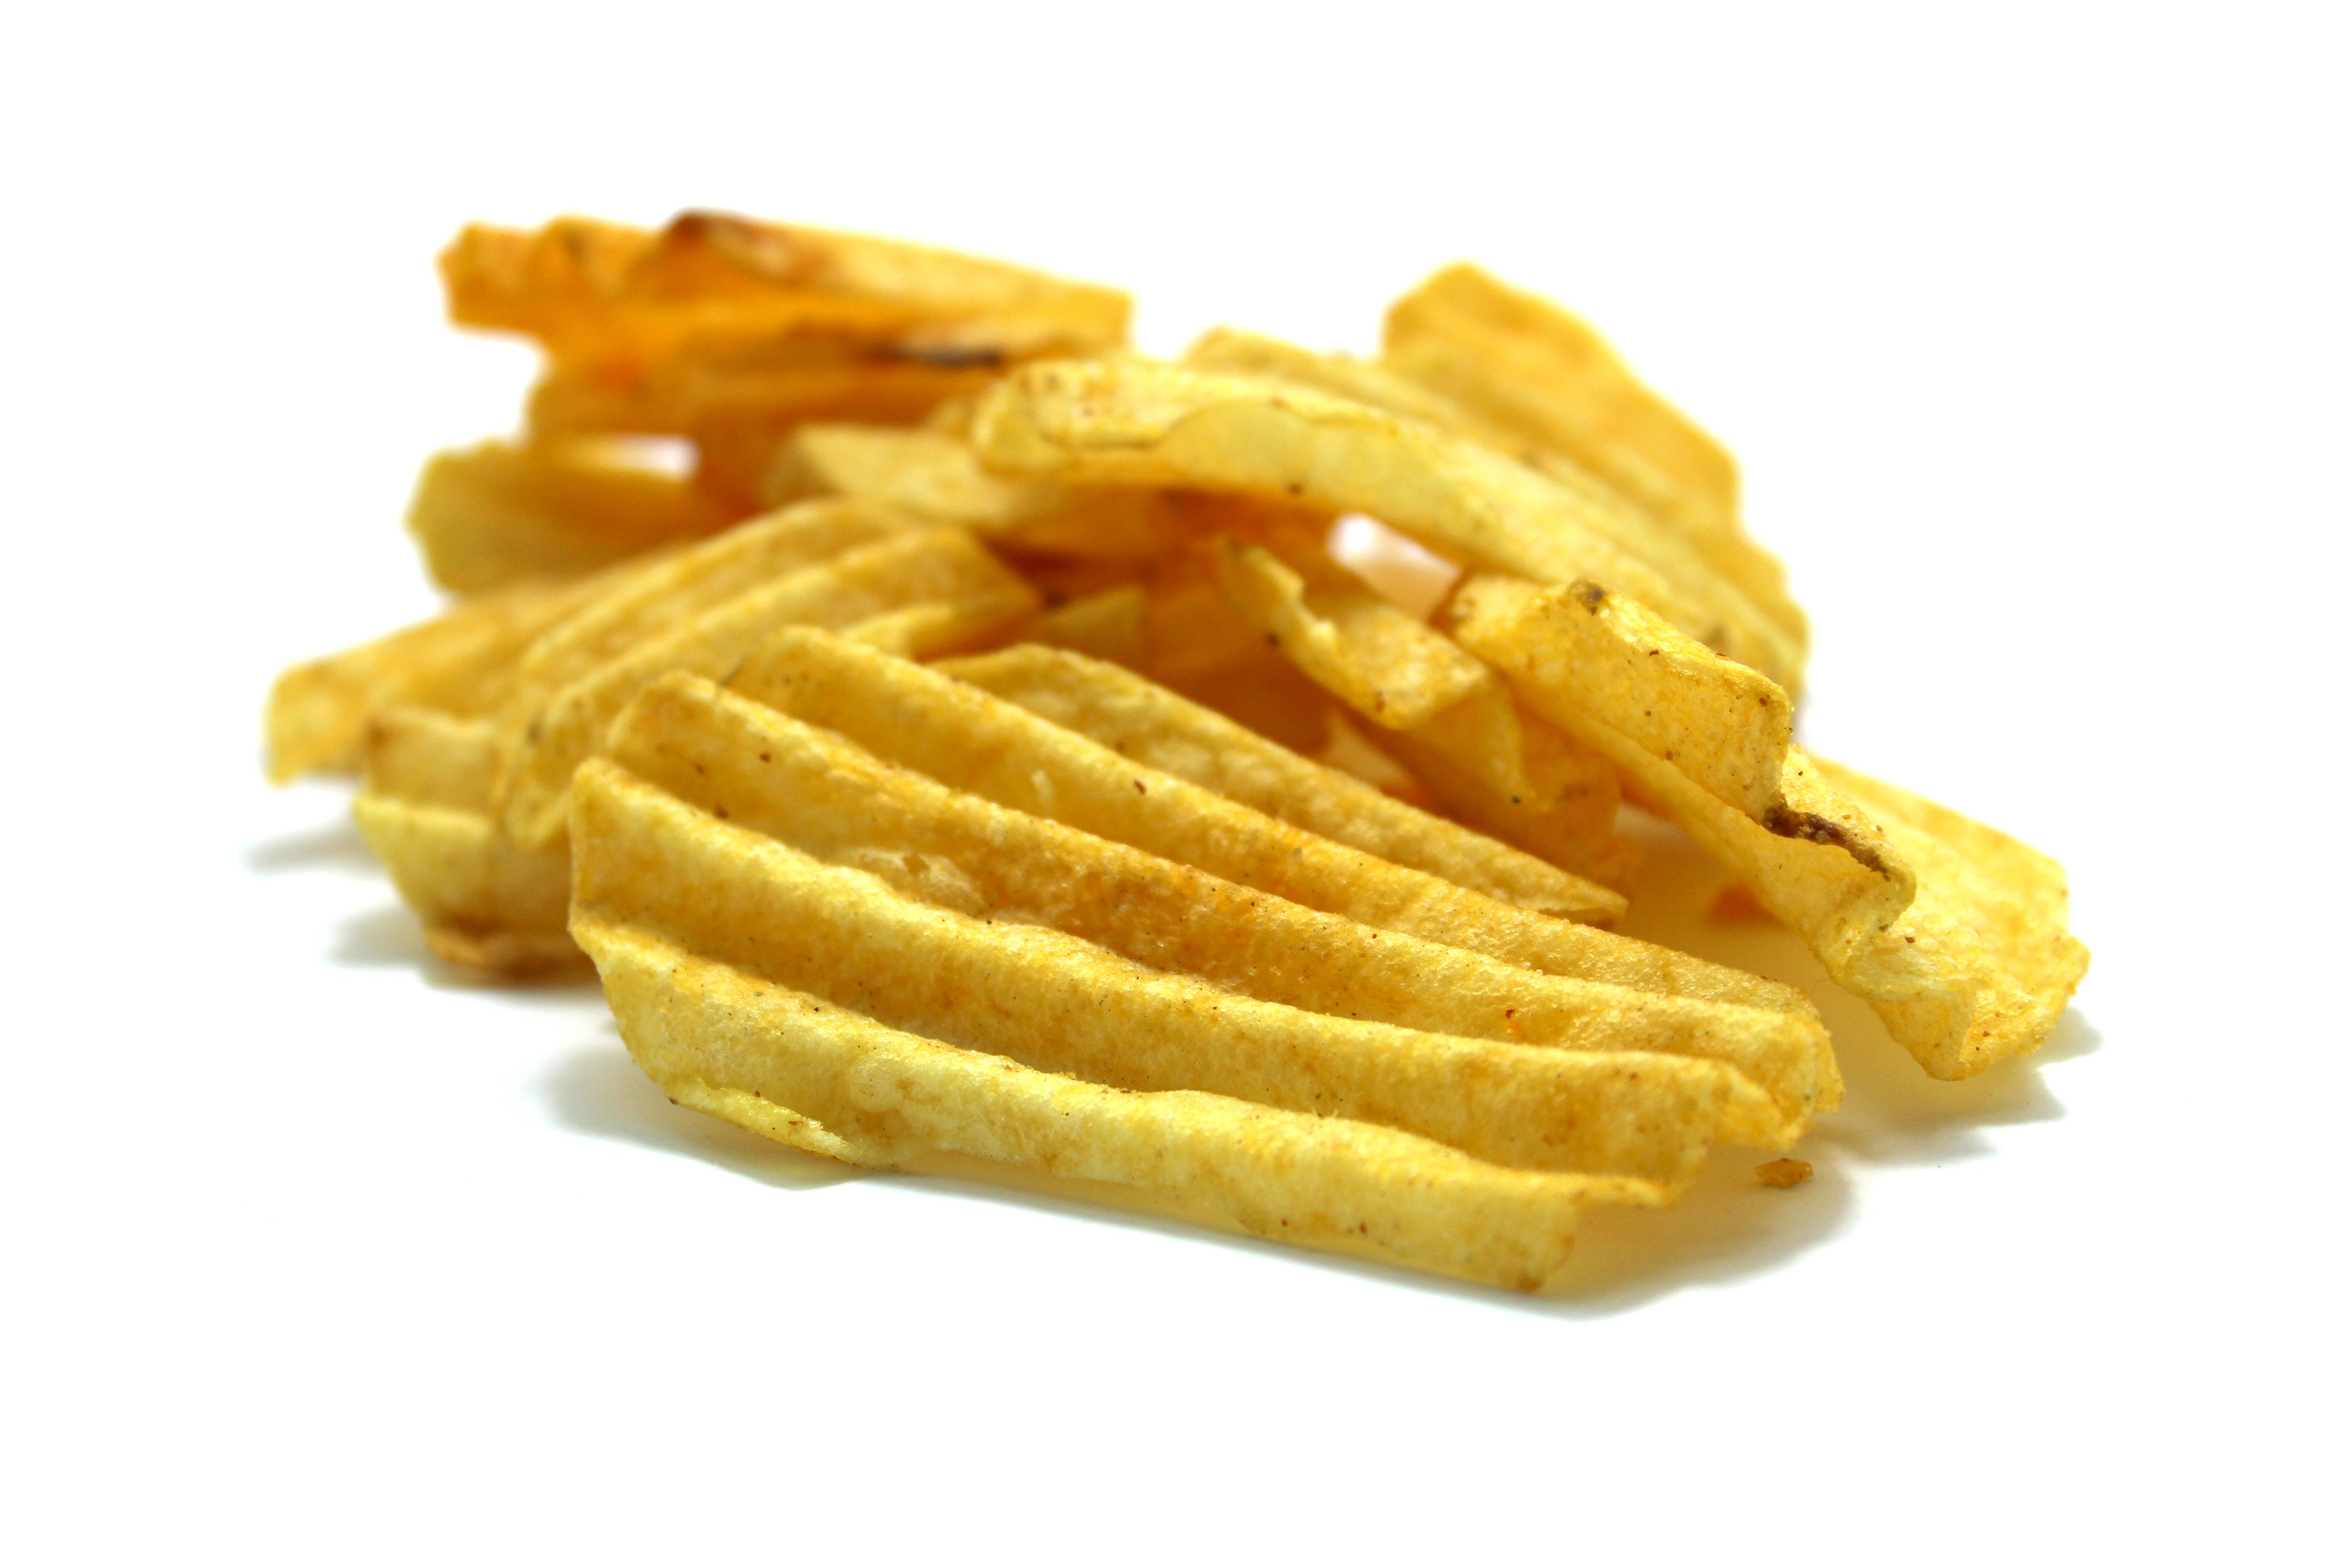
white, glass, isolated, pile, bowl, dish, food, golden, spice, produce, salt, junk, yellow, closeup, breakfast, snack, close, eat, fast food, cuisine, delicious, life, fried, full, fat, gold, nutrition, spicy, nourishment, tasty, consume, cluster, delicate, crisp, vegetarian food, edible, content, heap, crunchy, taste, greasy, scatter, chip, french fries, unhealthy, foodstuff, junk food, fattening, calorie, side dish, salted, snacking, potatoe, consuming, snack food, fried food, potato chip